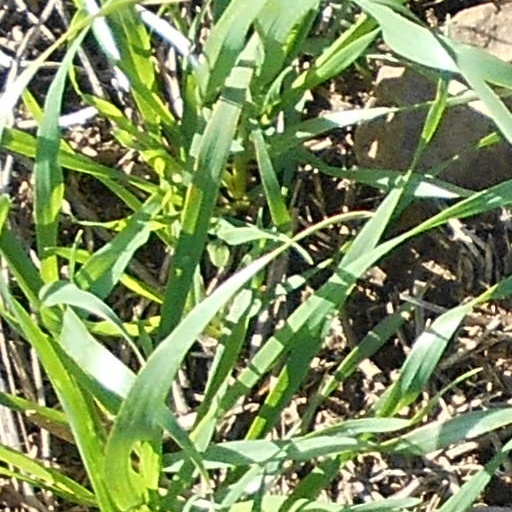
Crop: wheat